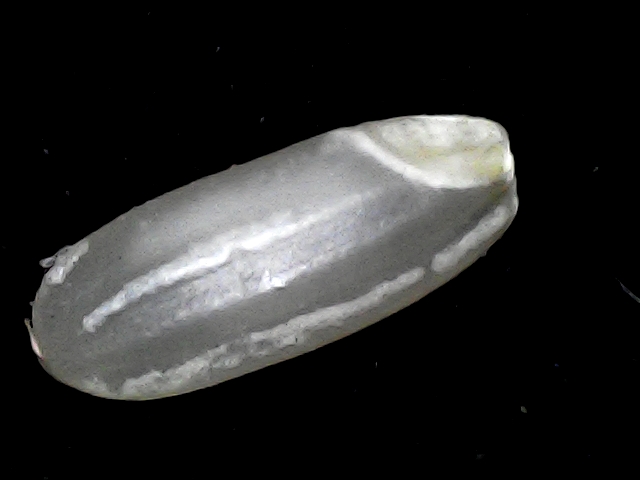
Rice variety: BR22